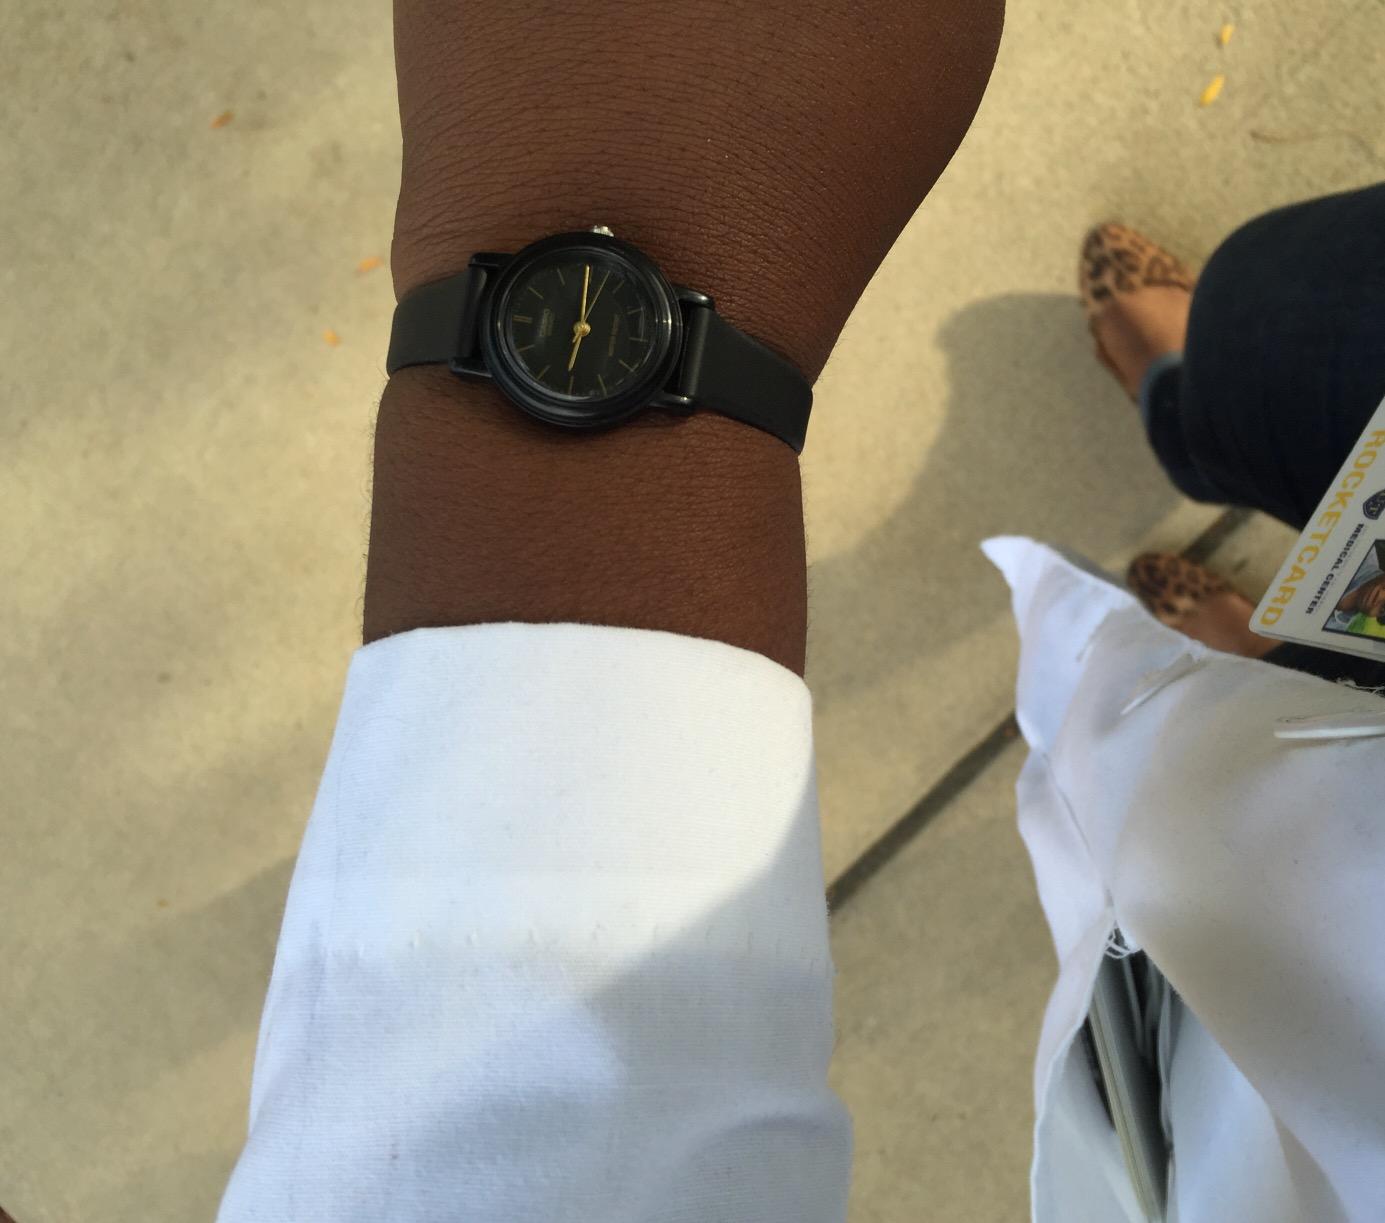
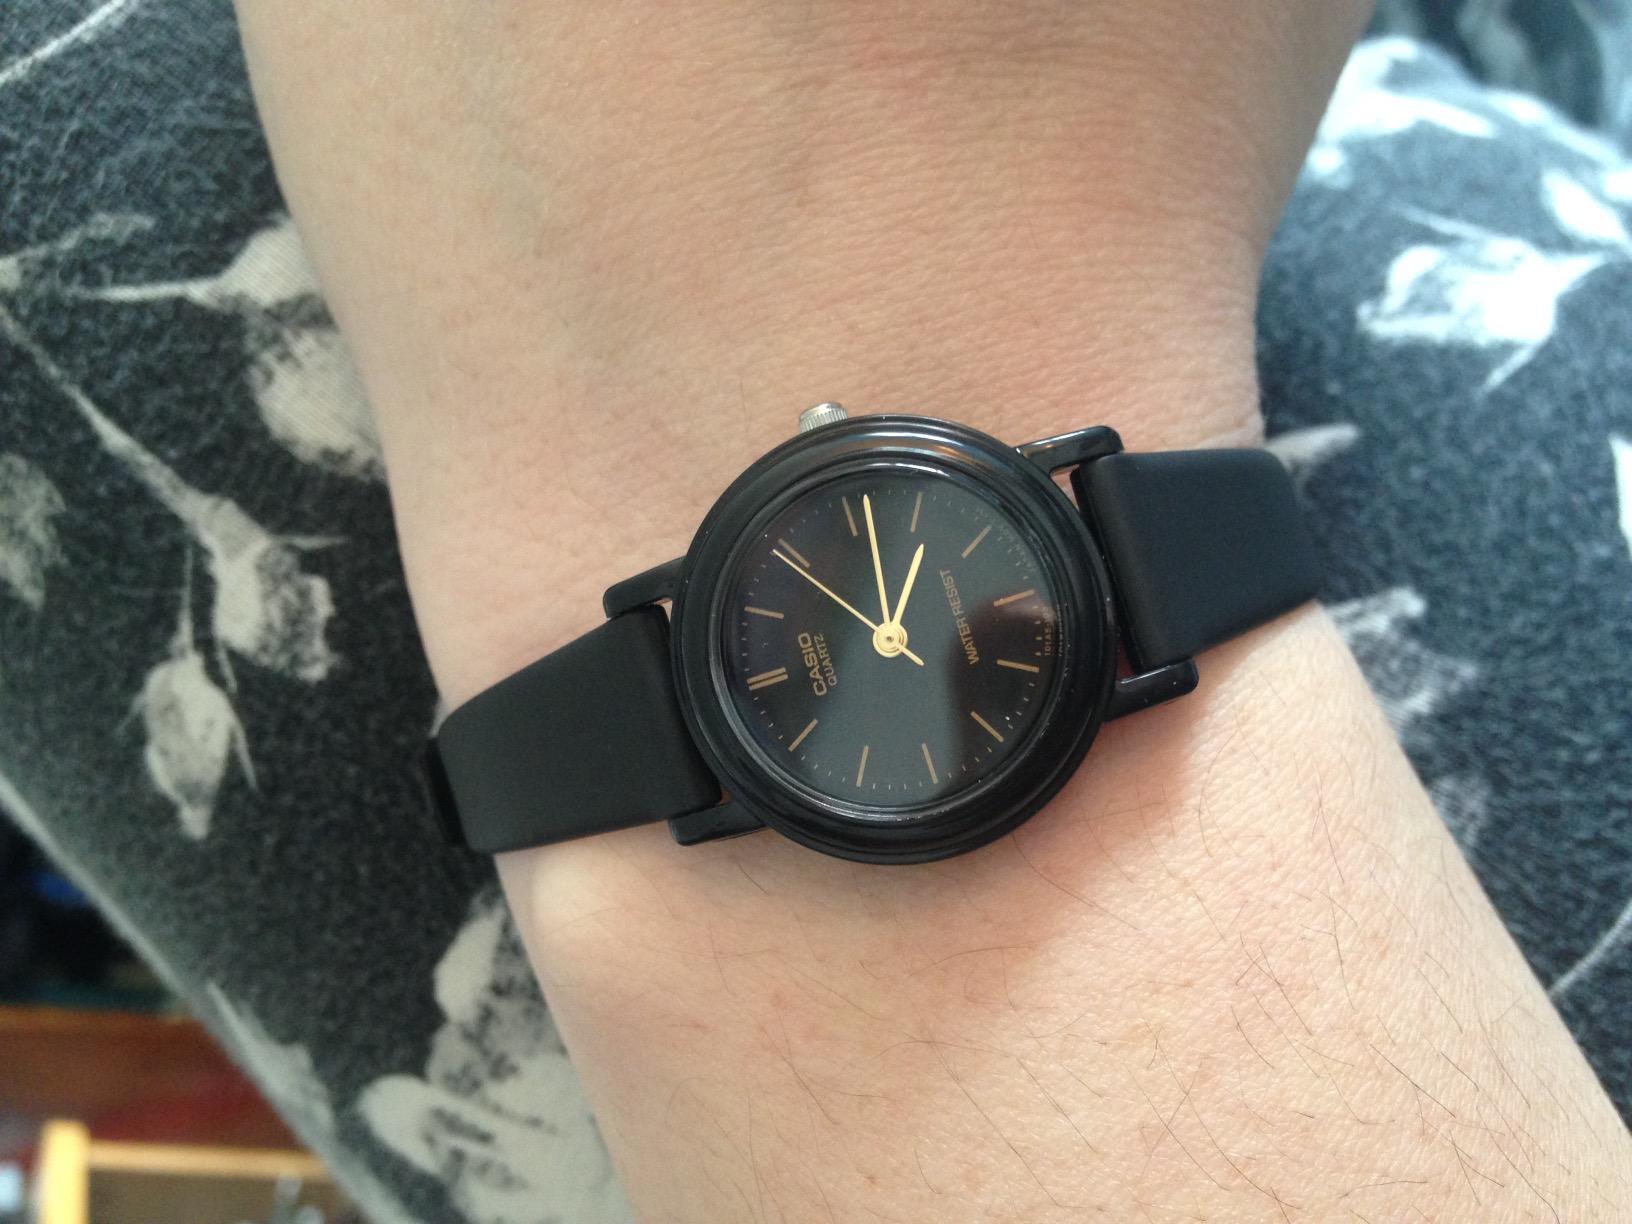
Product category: accessories_watch
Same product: yes